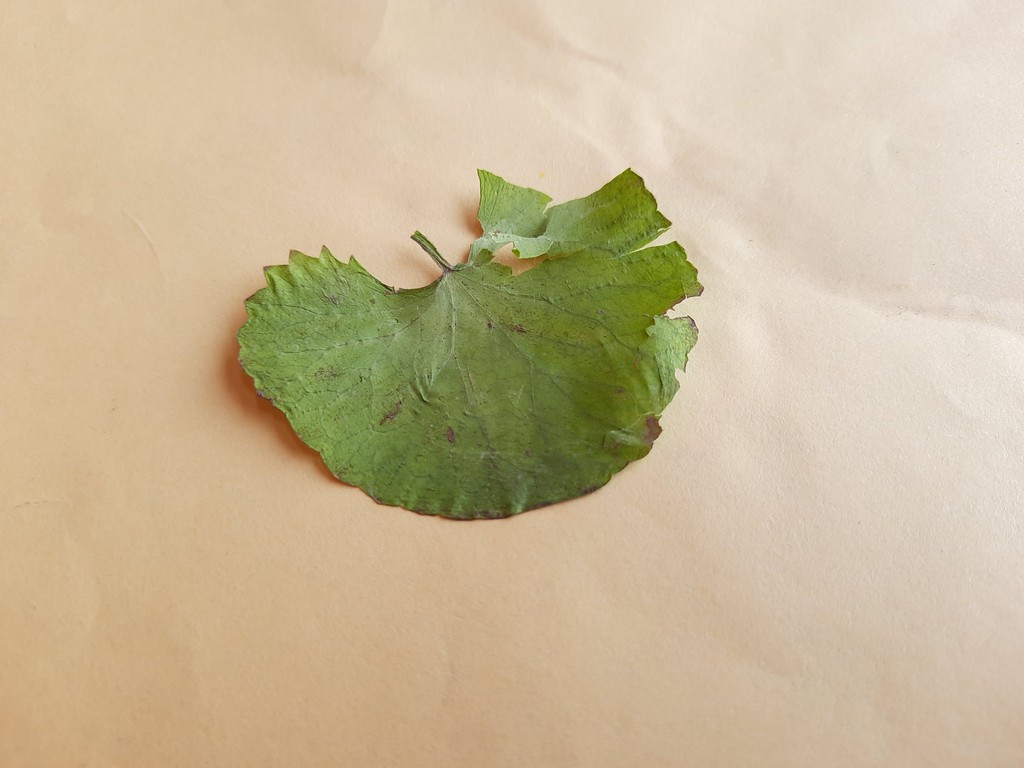
Label: Dried